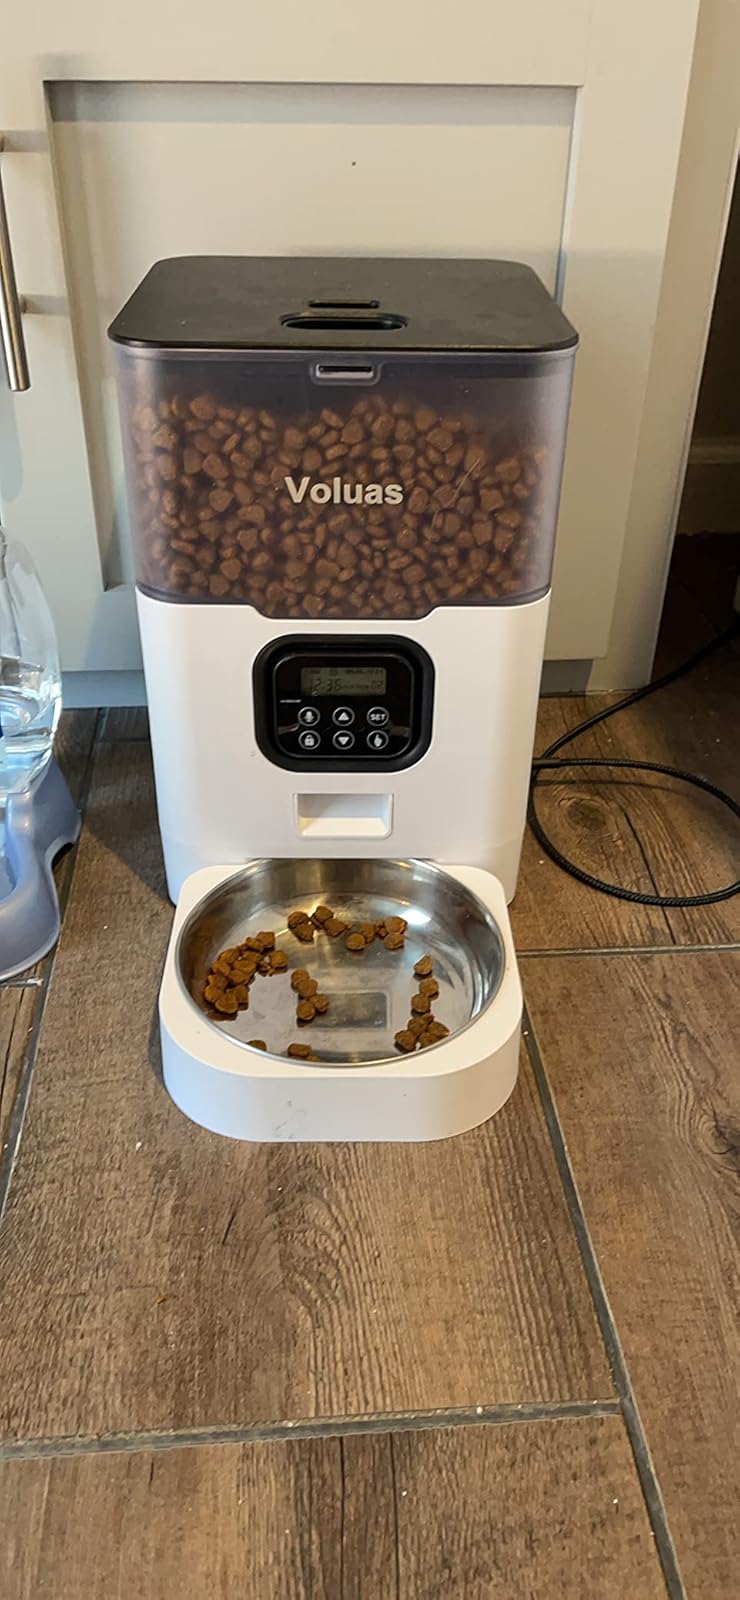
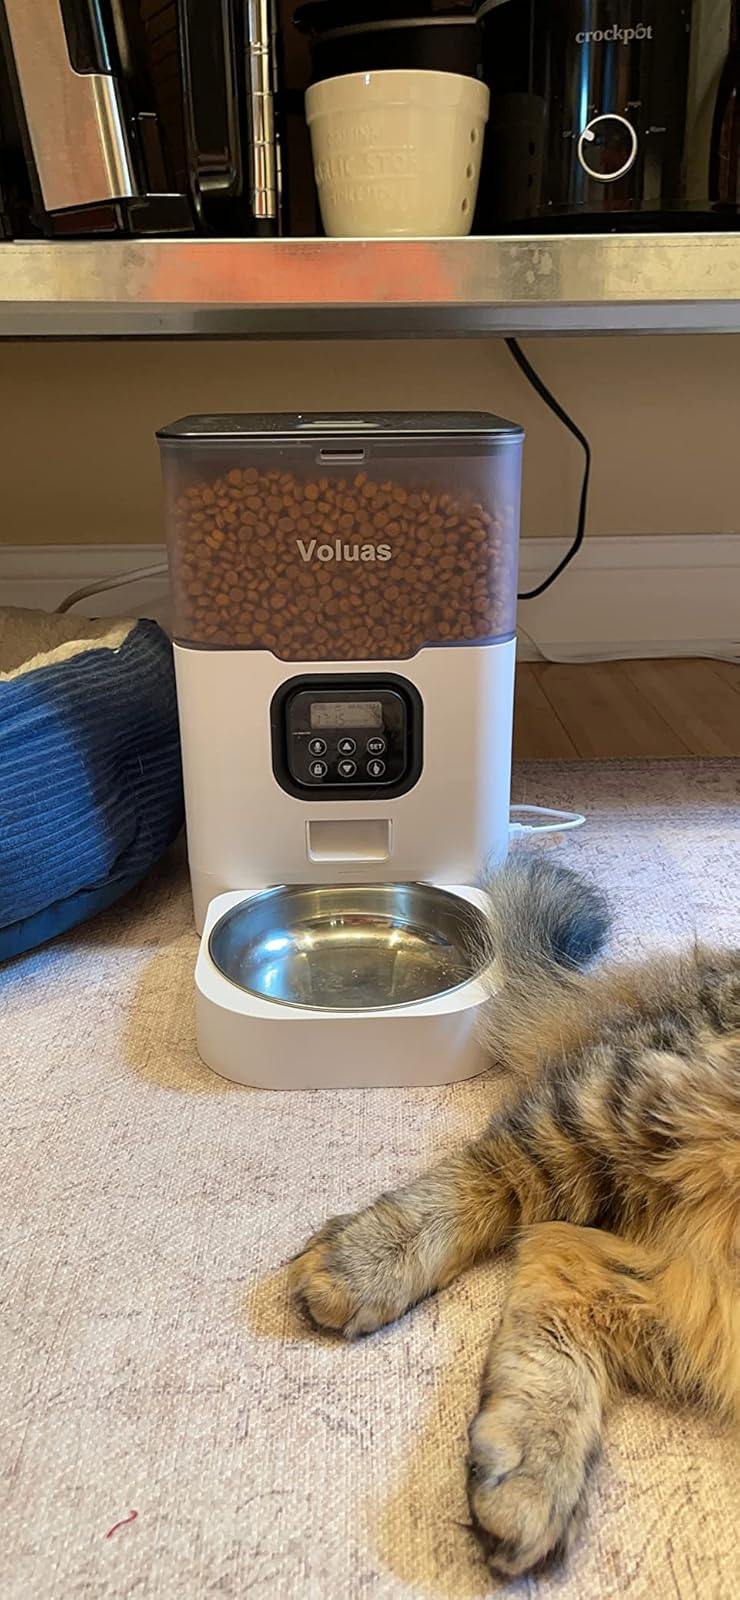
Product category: items_feeder
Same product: yes